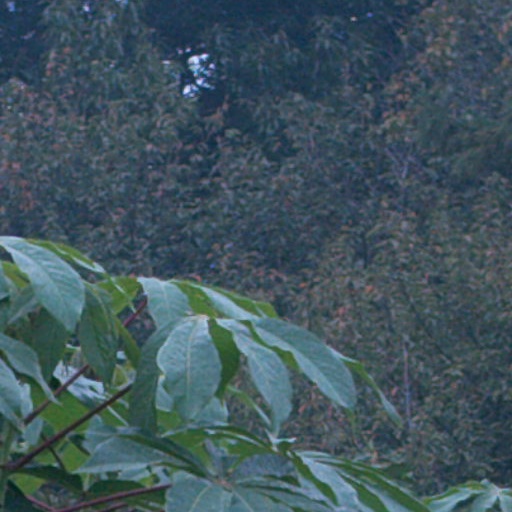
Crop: cassava